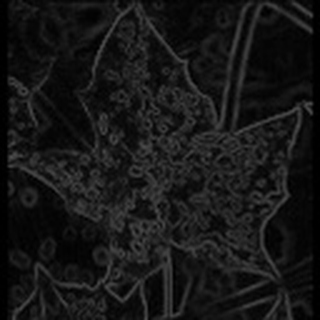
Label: cotton_powdery_mildew